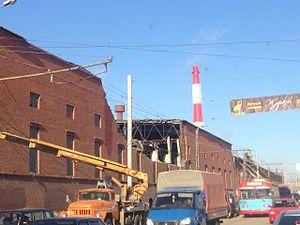
Le superbolide de Tcheliabinsk, plus communément appelé météore de Tcheliabinsk, est un météore ou bolide qui a été observé dans le ciel du sud de l’Oural, au-dessus de l’oblast de Tcheliabinsk, le matin du 15 février 2013 à environ 9 h 20 locales.